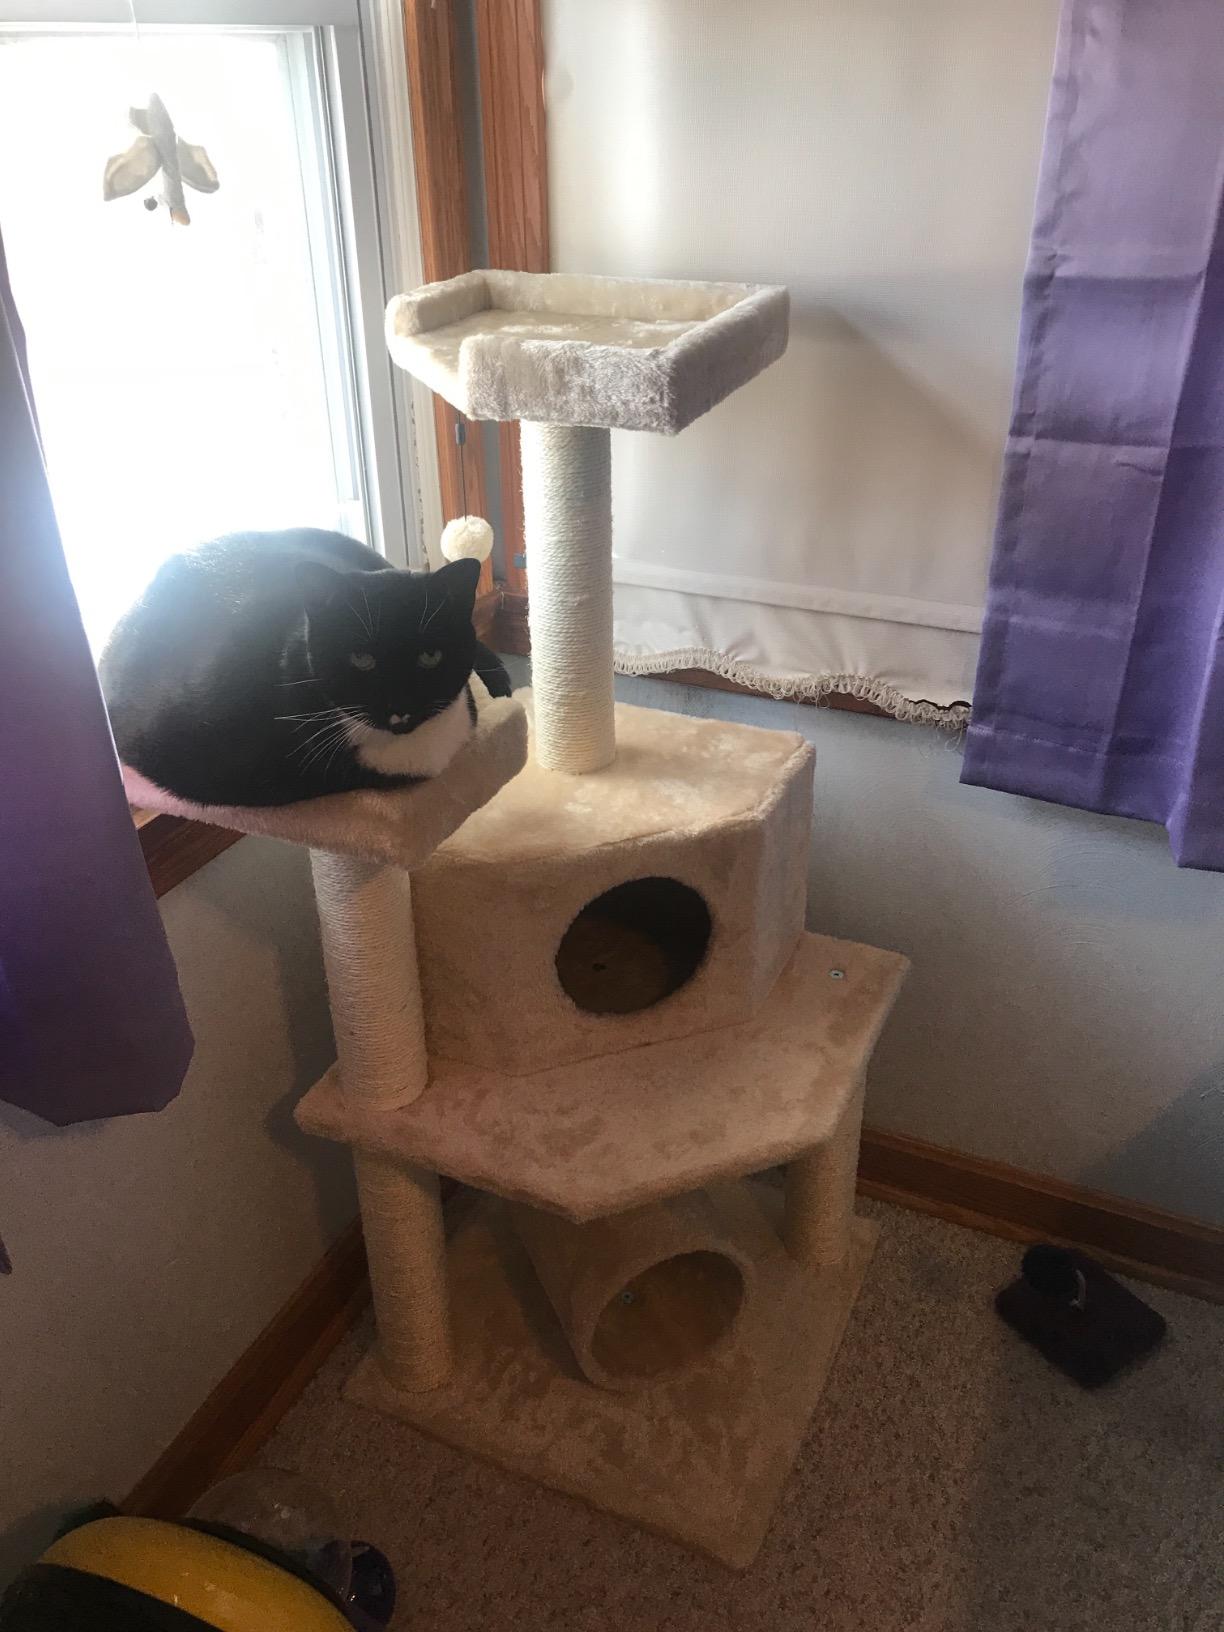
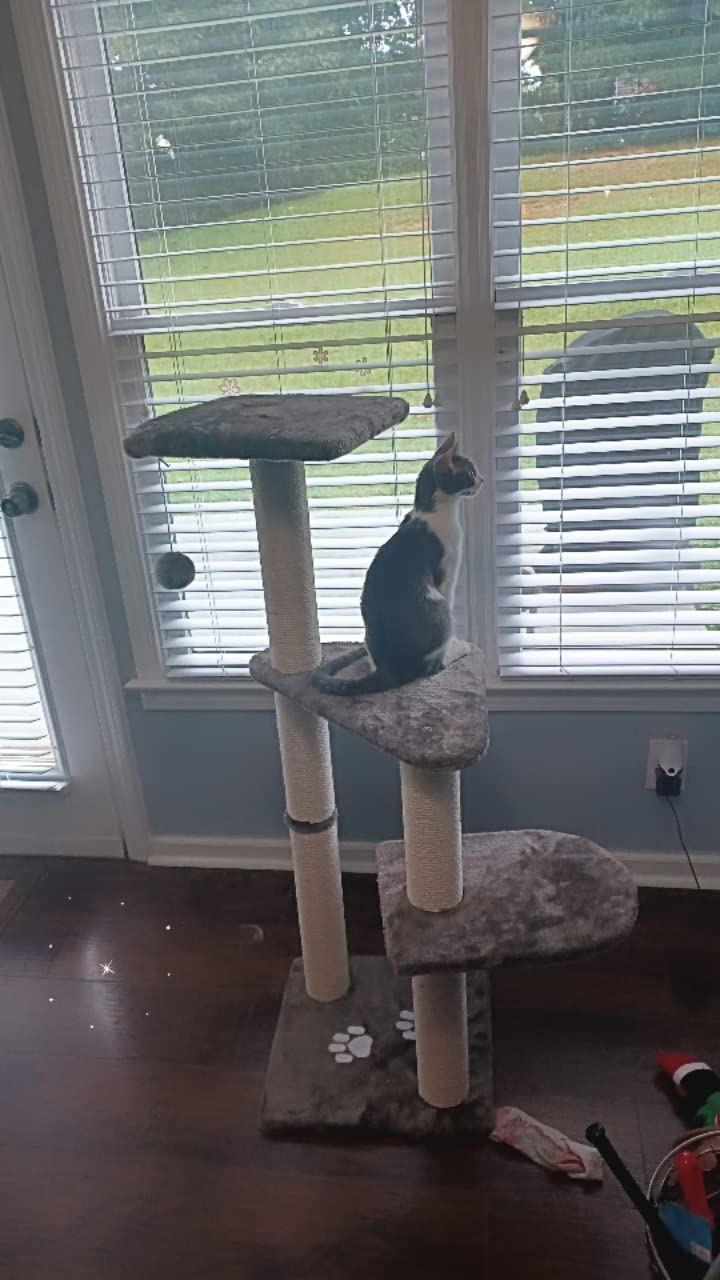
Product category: items_cat tree
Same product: no